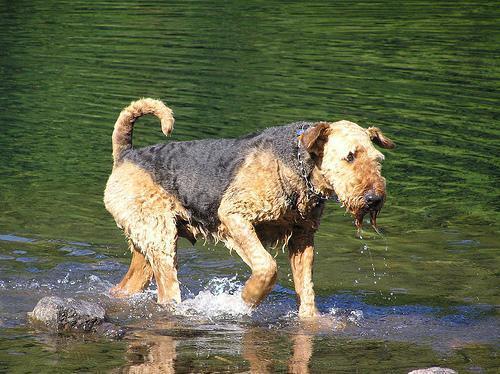
Airedale